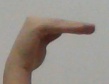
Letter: haa